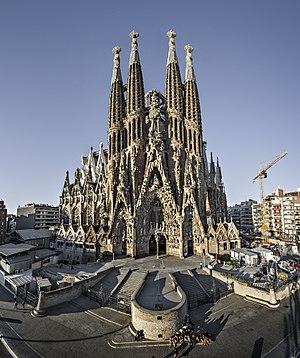
Façade de la Nativité (rue Marina)